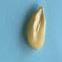
Maize quality: Good